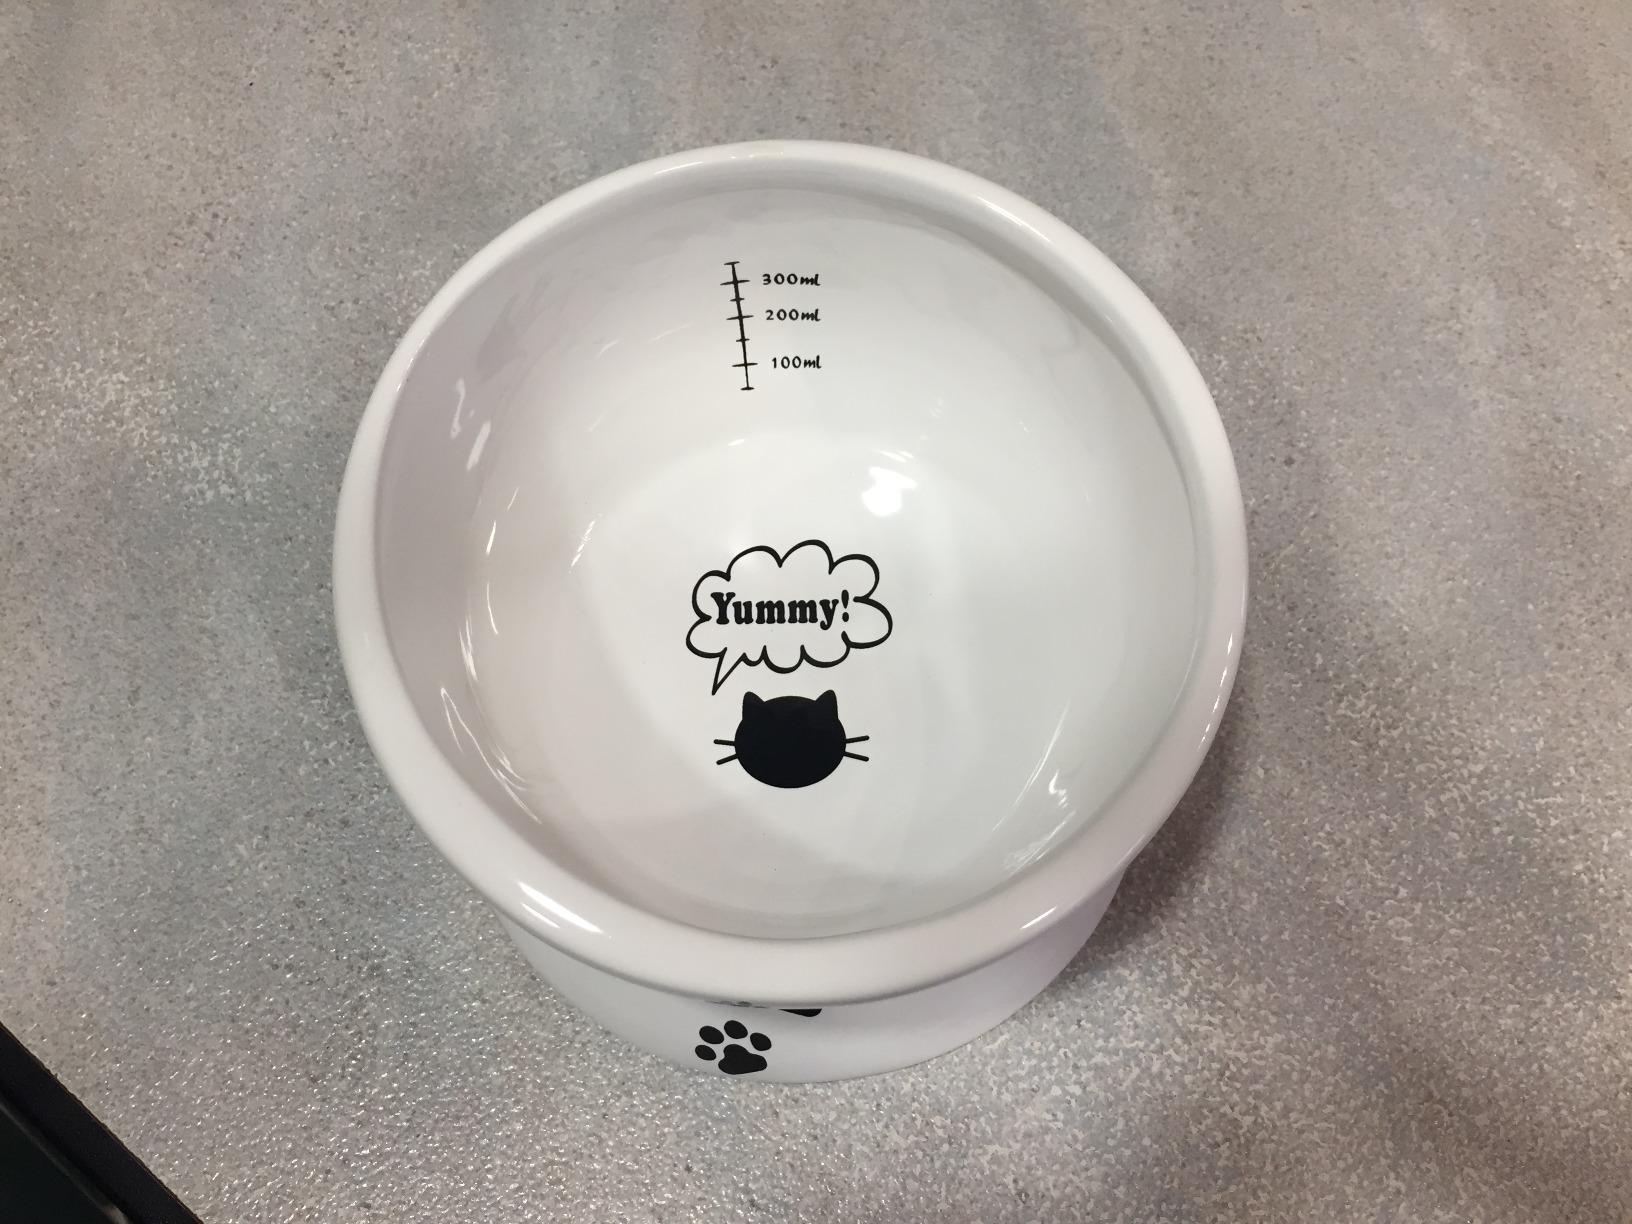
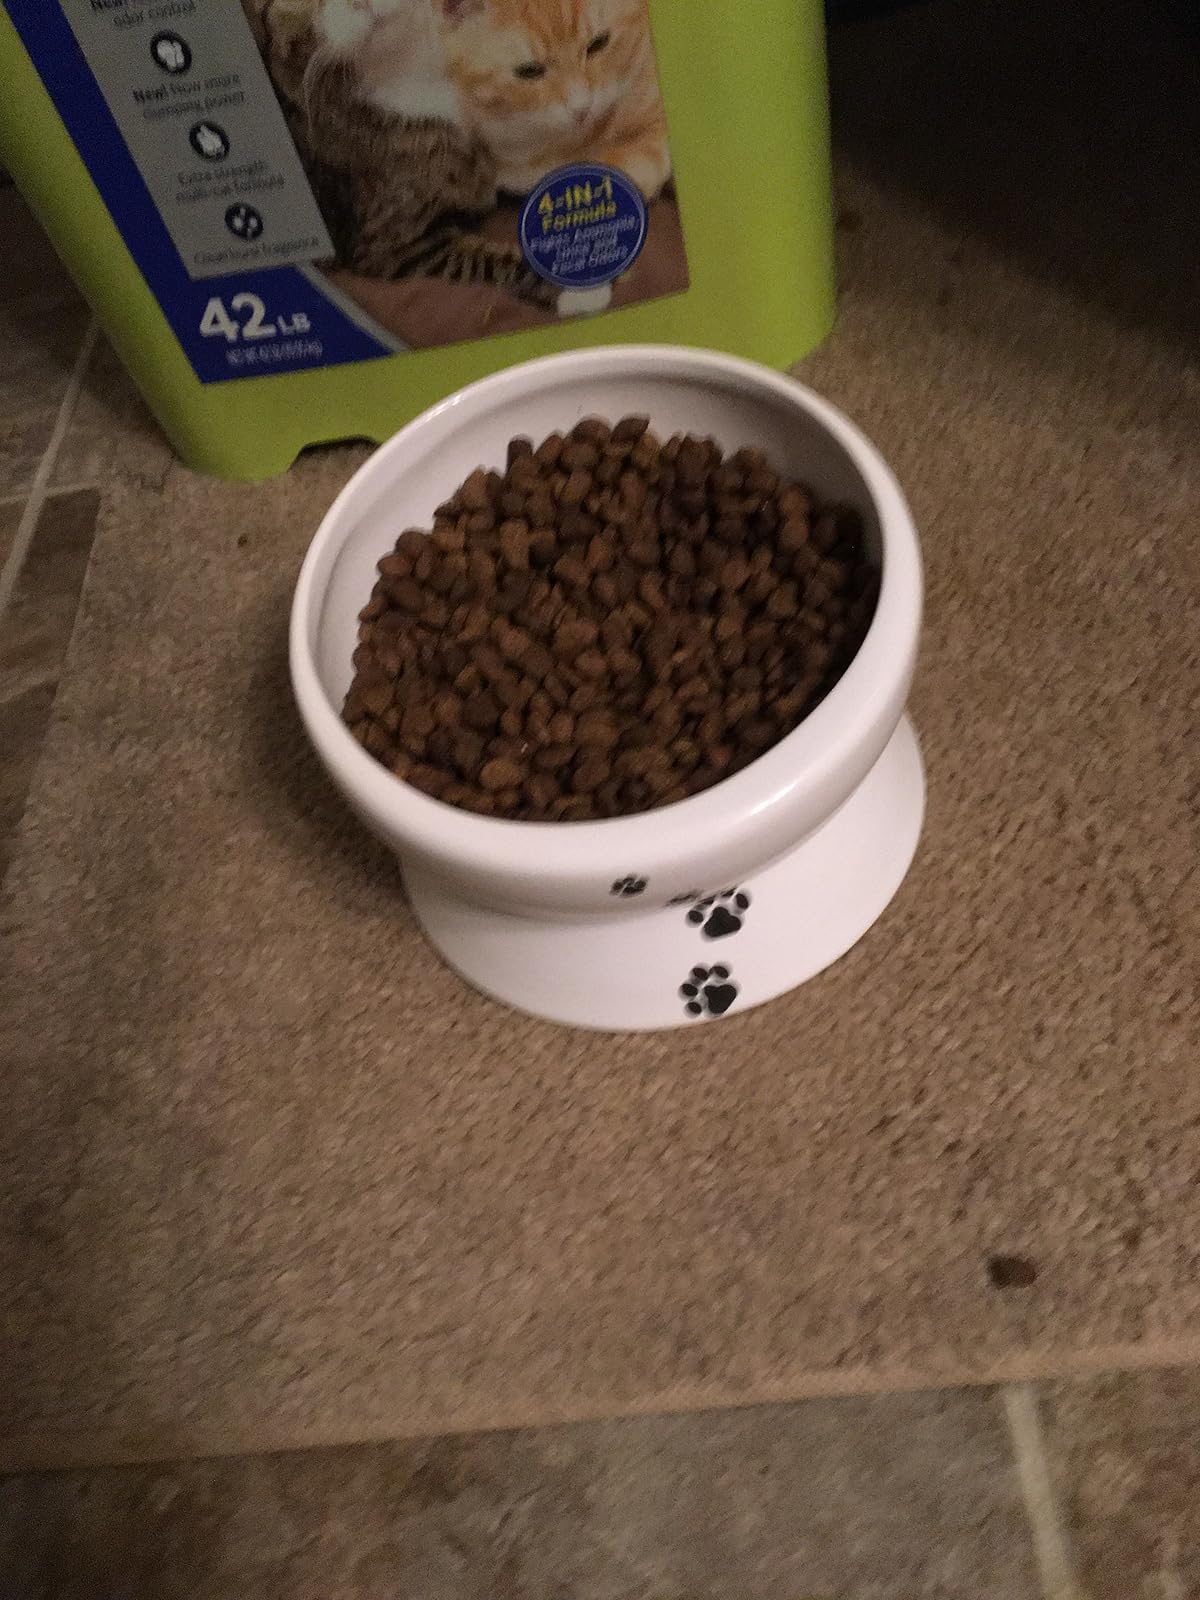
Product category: items_bowl
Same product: yes